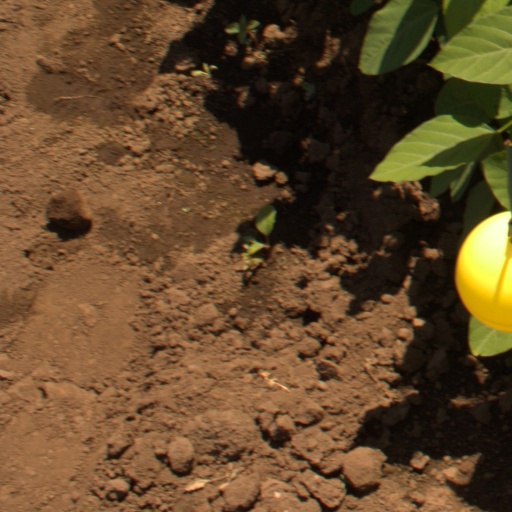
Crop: soybean